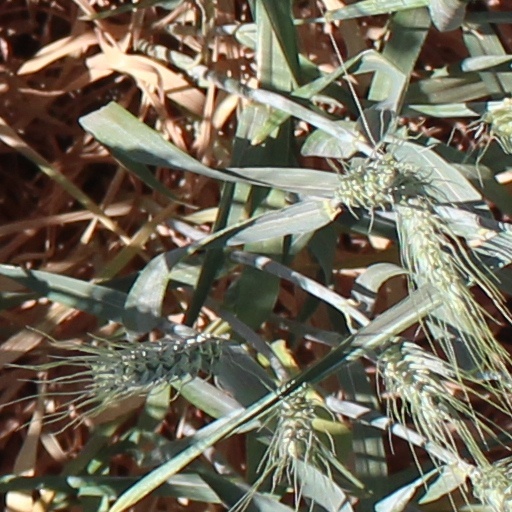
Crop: wheat